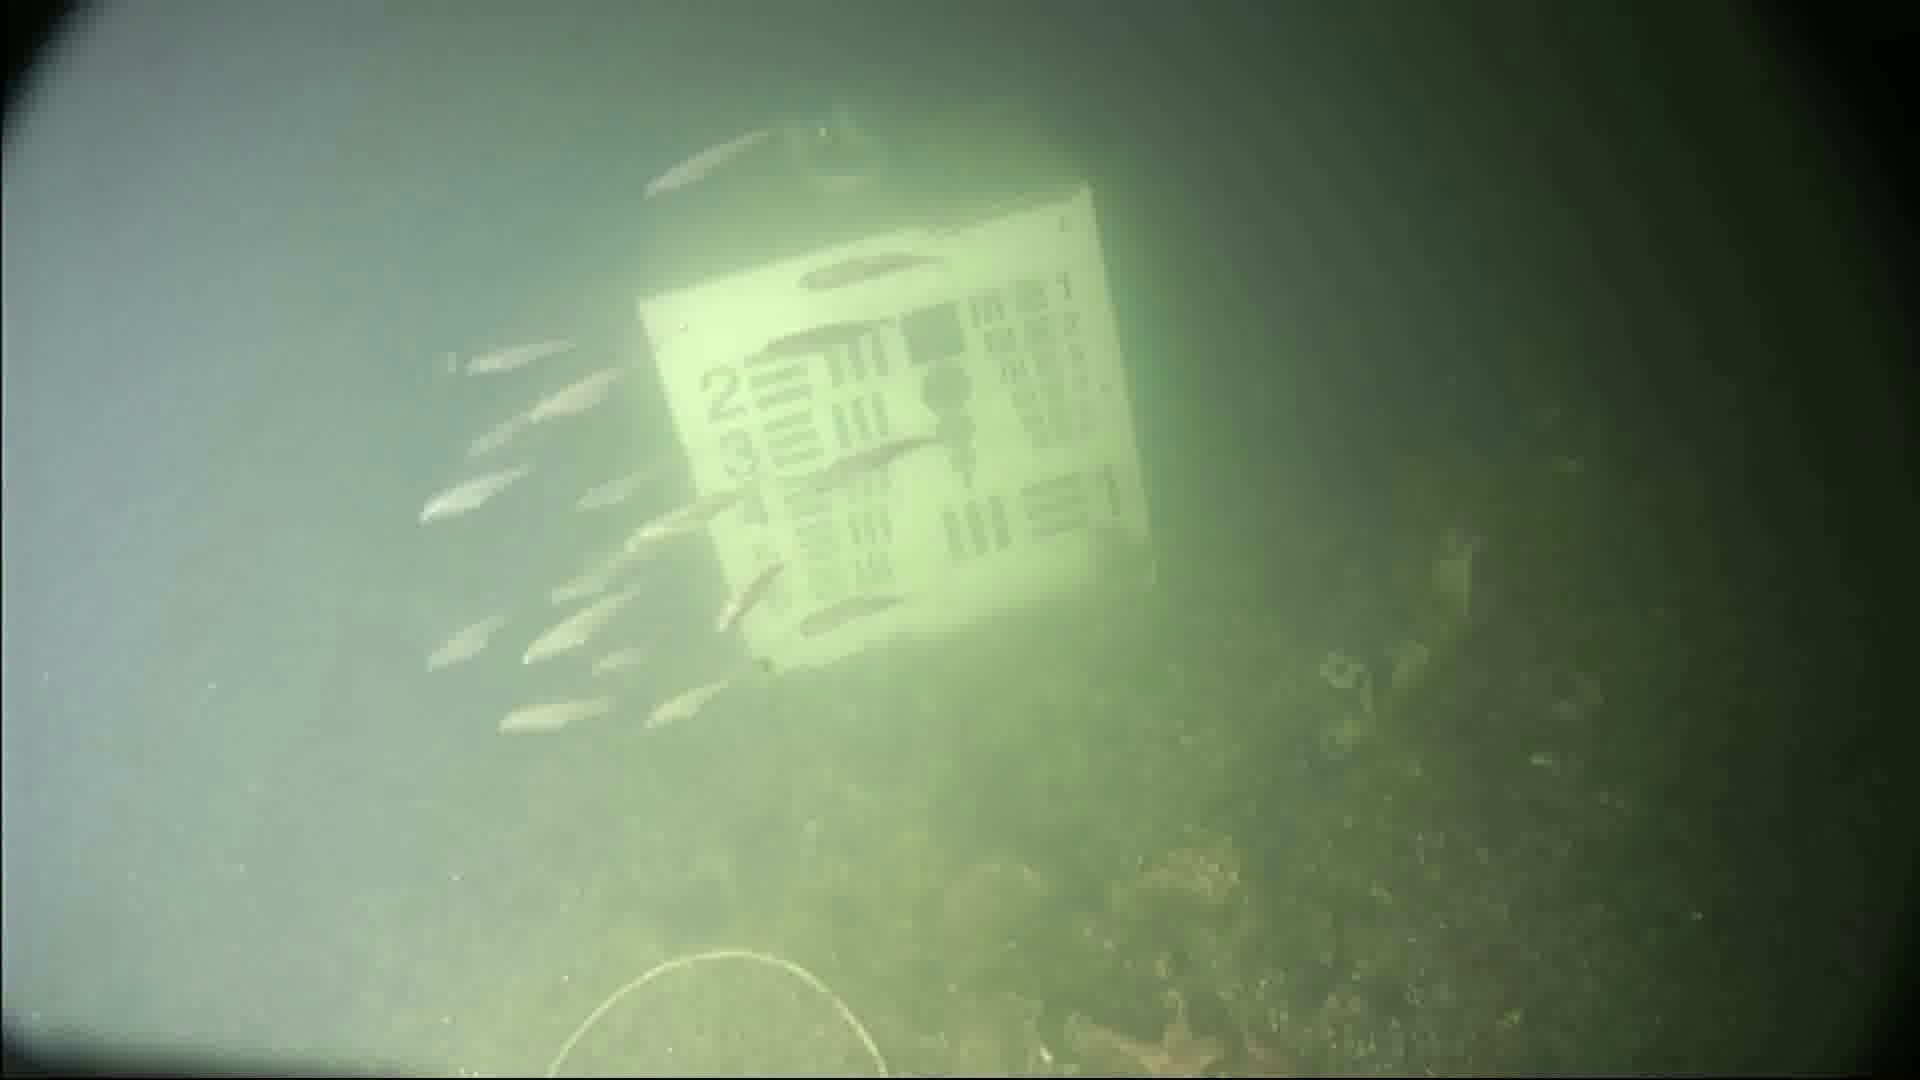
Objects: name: small_fish
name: starfish